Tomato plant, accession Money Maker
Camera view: horizontal (90 deg, fisheye); turntable rotation: 60 degrees
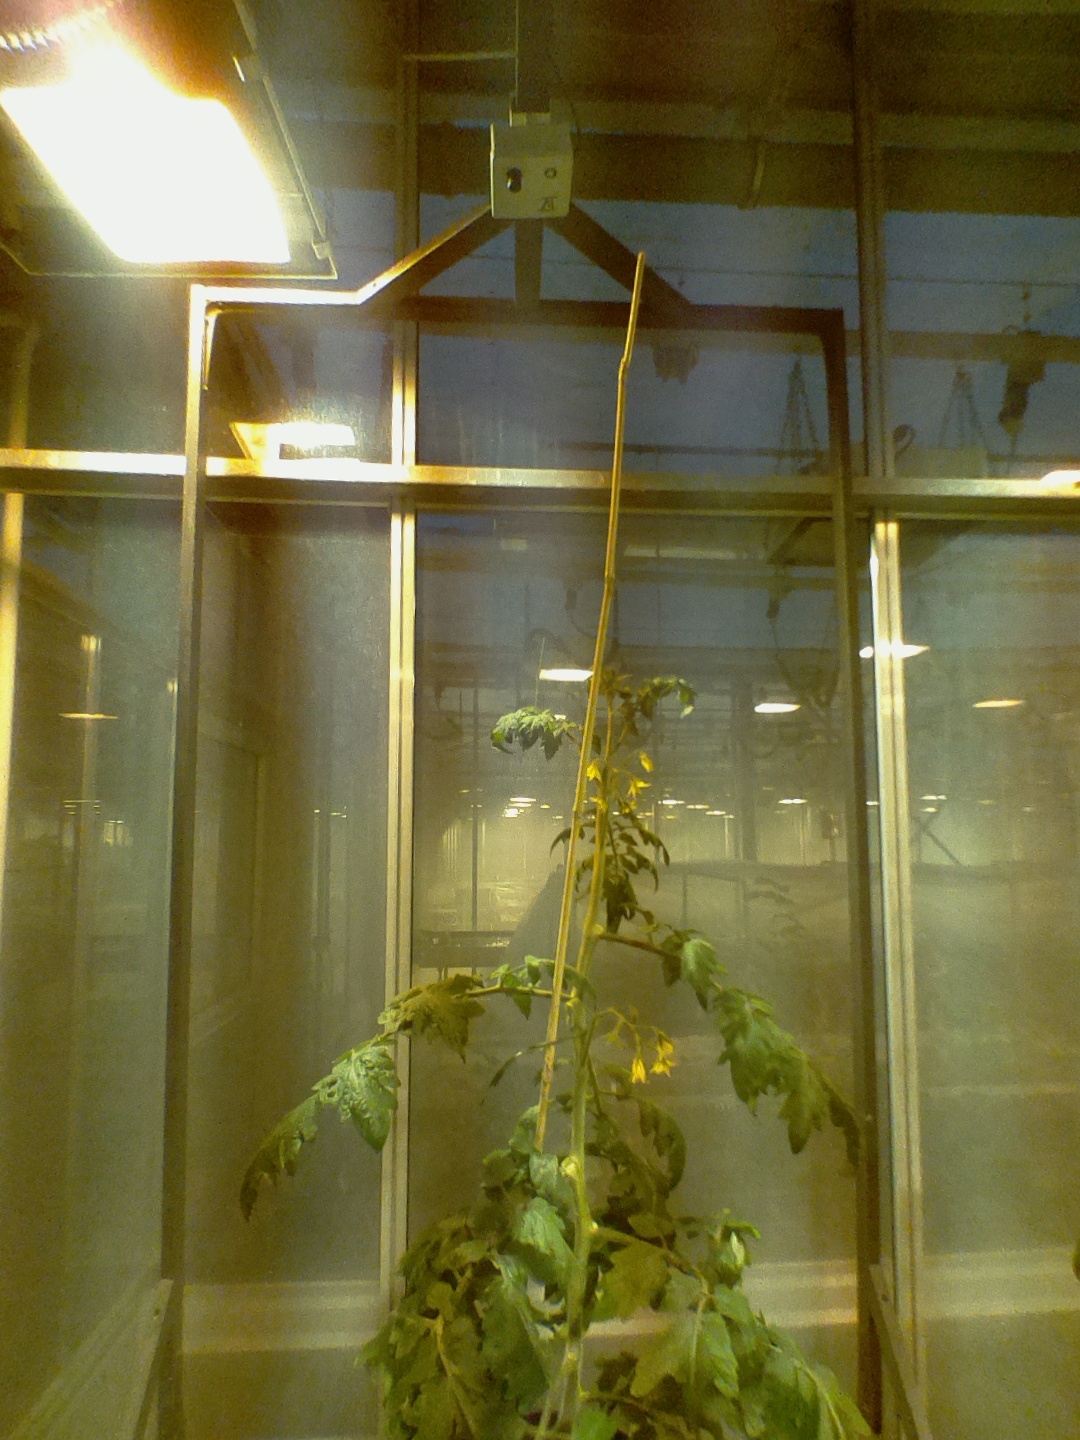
BBCH growth stage 69: End of flowering, 90%-100% of flowers open, more petals falling